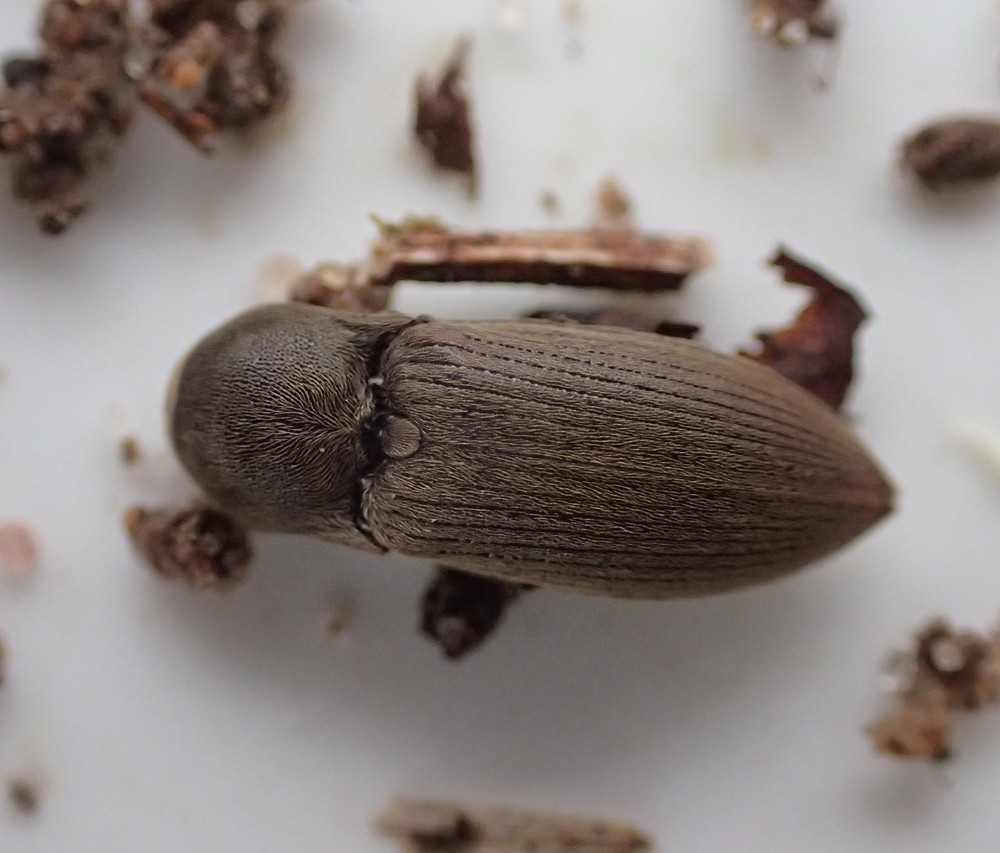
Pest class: clickbeetles_wireworms